All for the Beatles

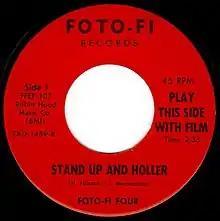
A-side of "Foto-Fi 107" with the note "Play this side with film"

Marascalco released the song under his own BMI associated publishing company, Robin Hood Music, with the title "All for the Beatles". The copyright is not recorded at the Library of Congress. A standard 8 mm film, sealed in foil and showing clips of The Beatles recording in February 1964, was added to the 7" single, which was released under the alternative title "Stand Up and Holler". According to a note on the single and its sleeve, it is possible to play the song and film synchronously. Marascalco created a new label imprint called Foto-Fi Records for the release of "Stand Up and Holler", which was its only publication. Similarly, Nilsson used the new pseudonym Foto-Fi Four. The B-side of the single contained the same song but without the Beach Girls' backing vocals.